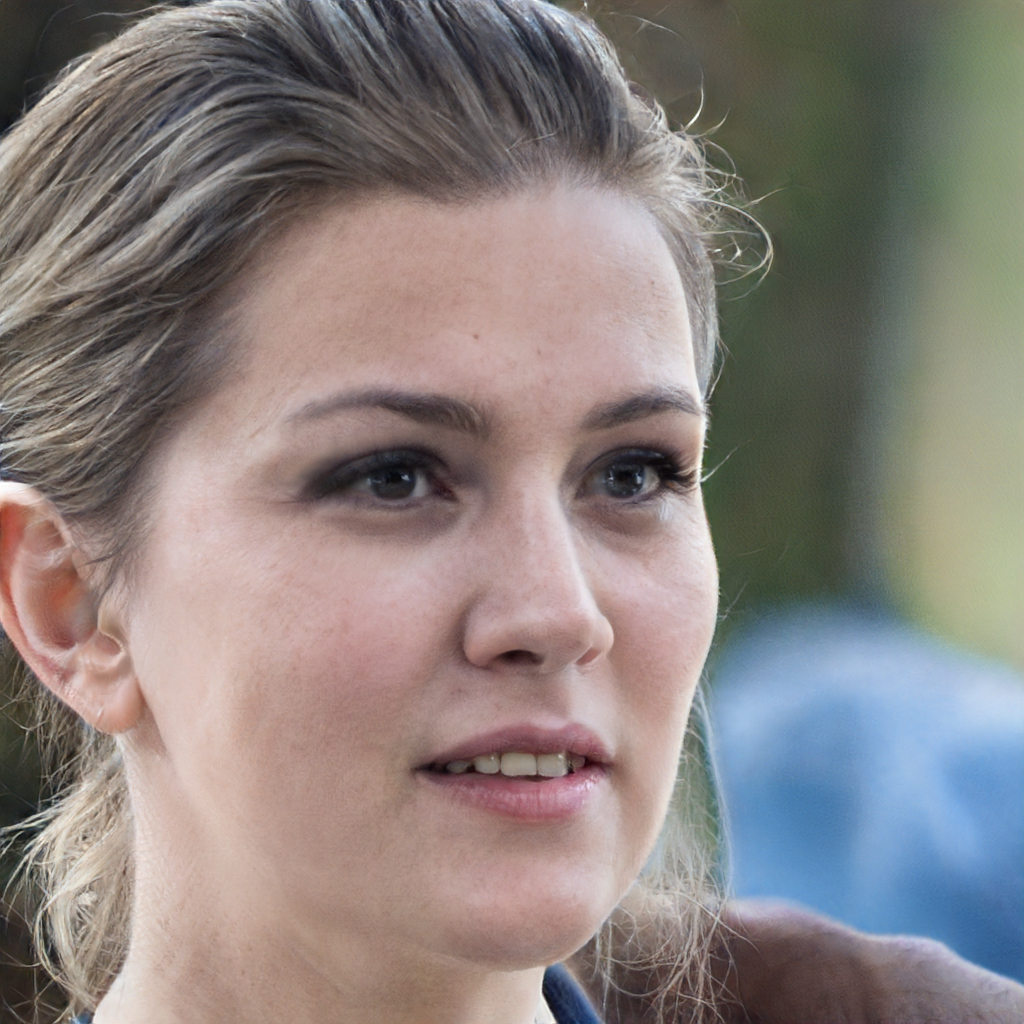
Gender: Female